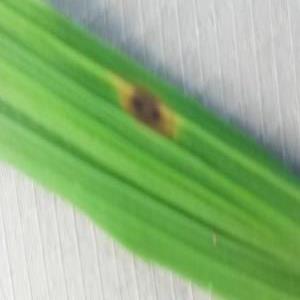
Disease: Brownspot